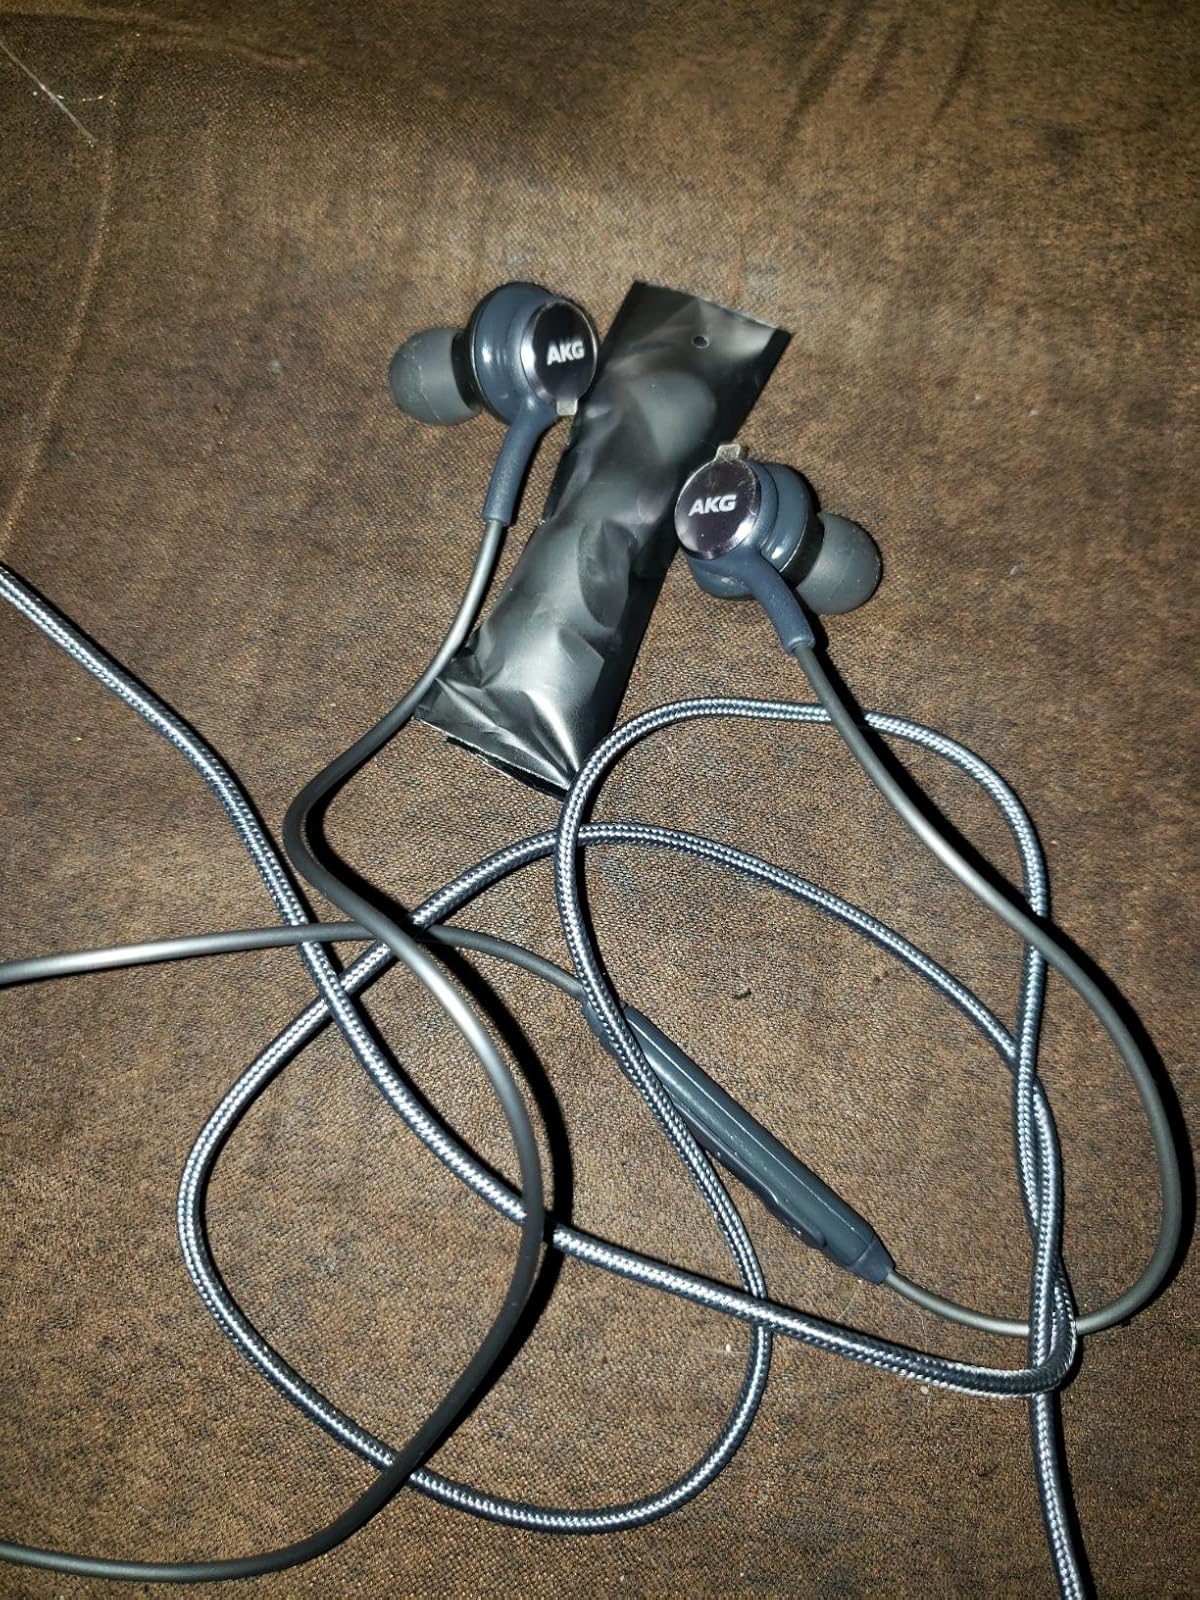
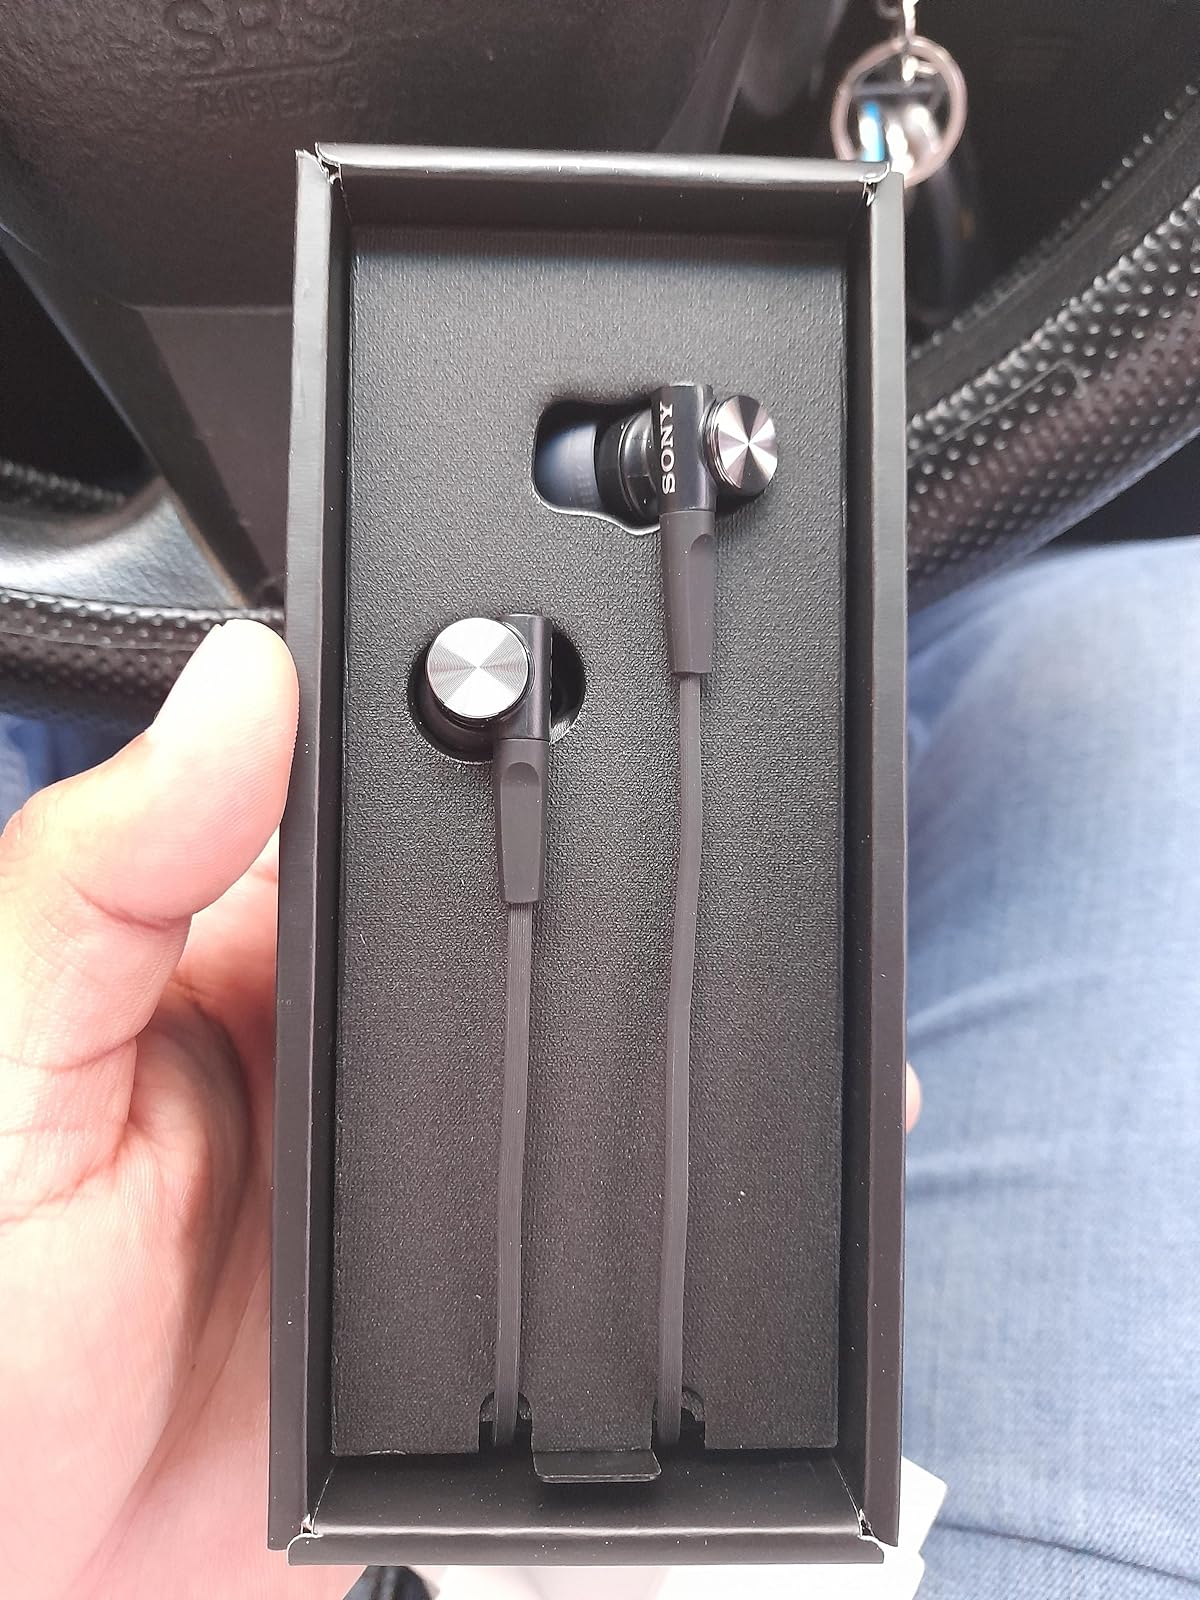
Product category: headphones
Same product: no